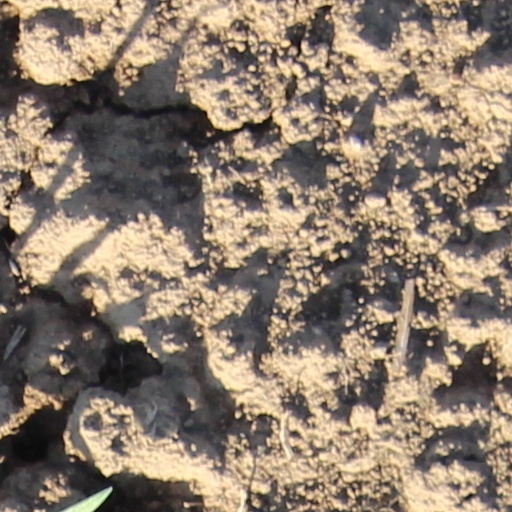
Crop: wheat